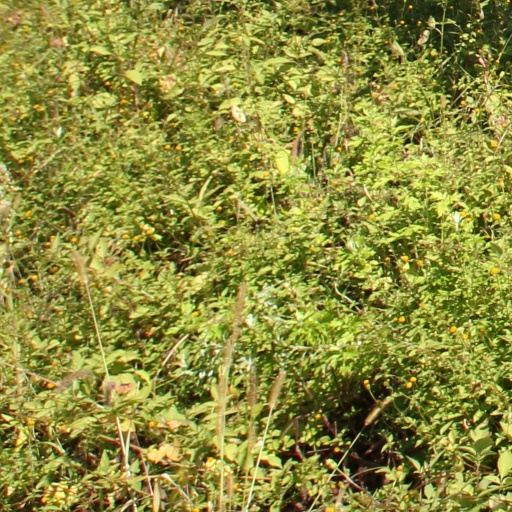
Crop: grape